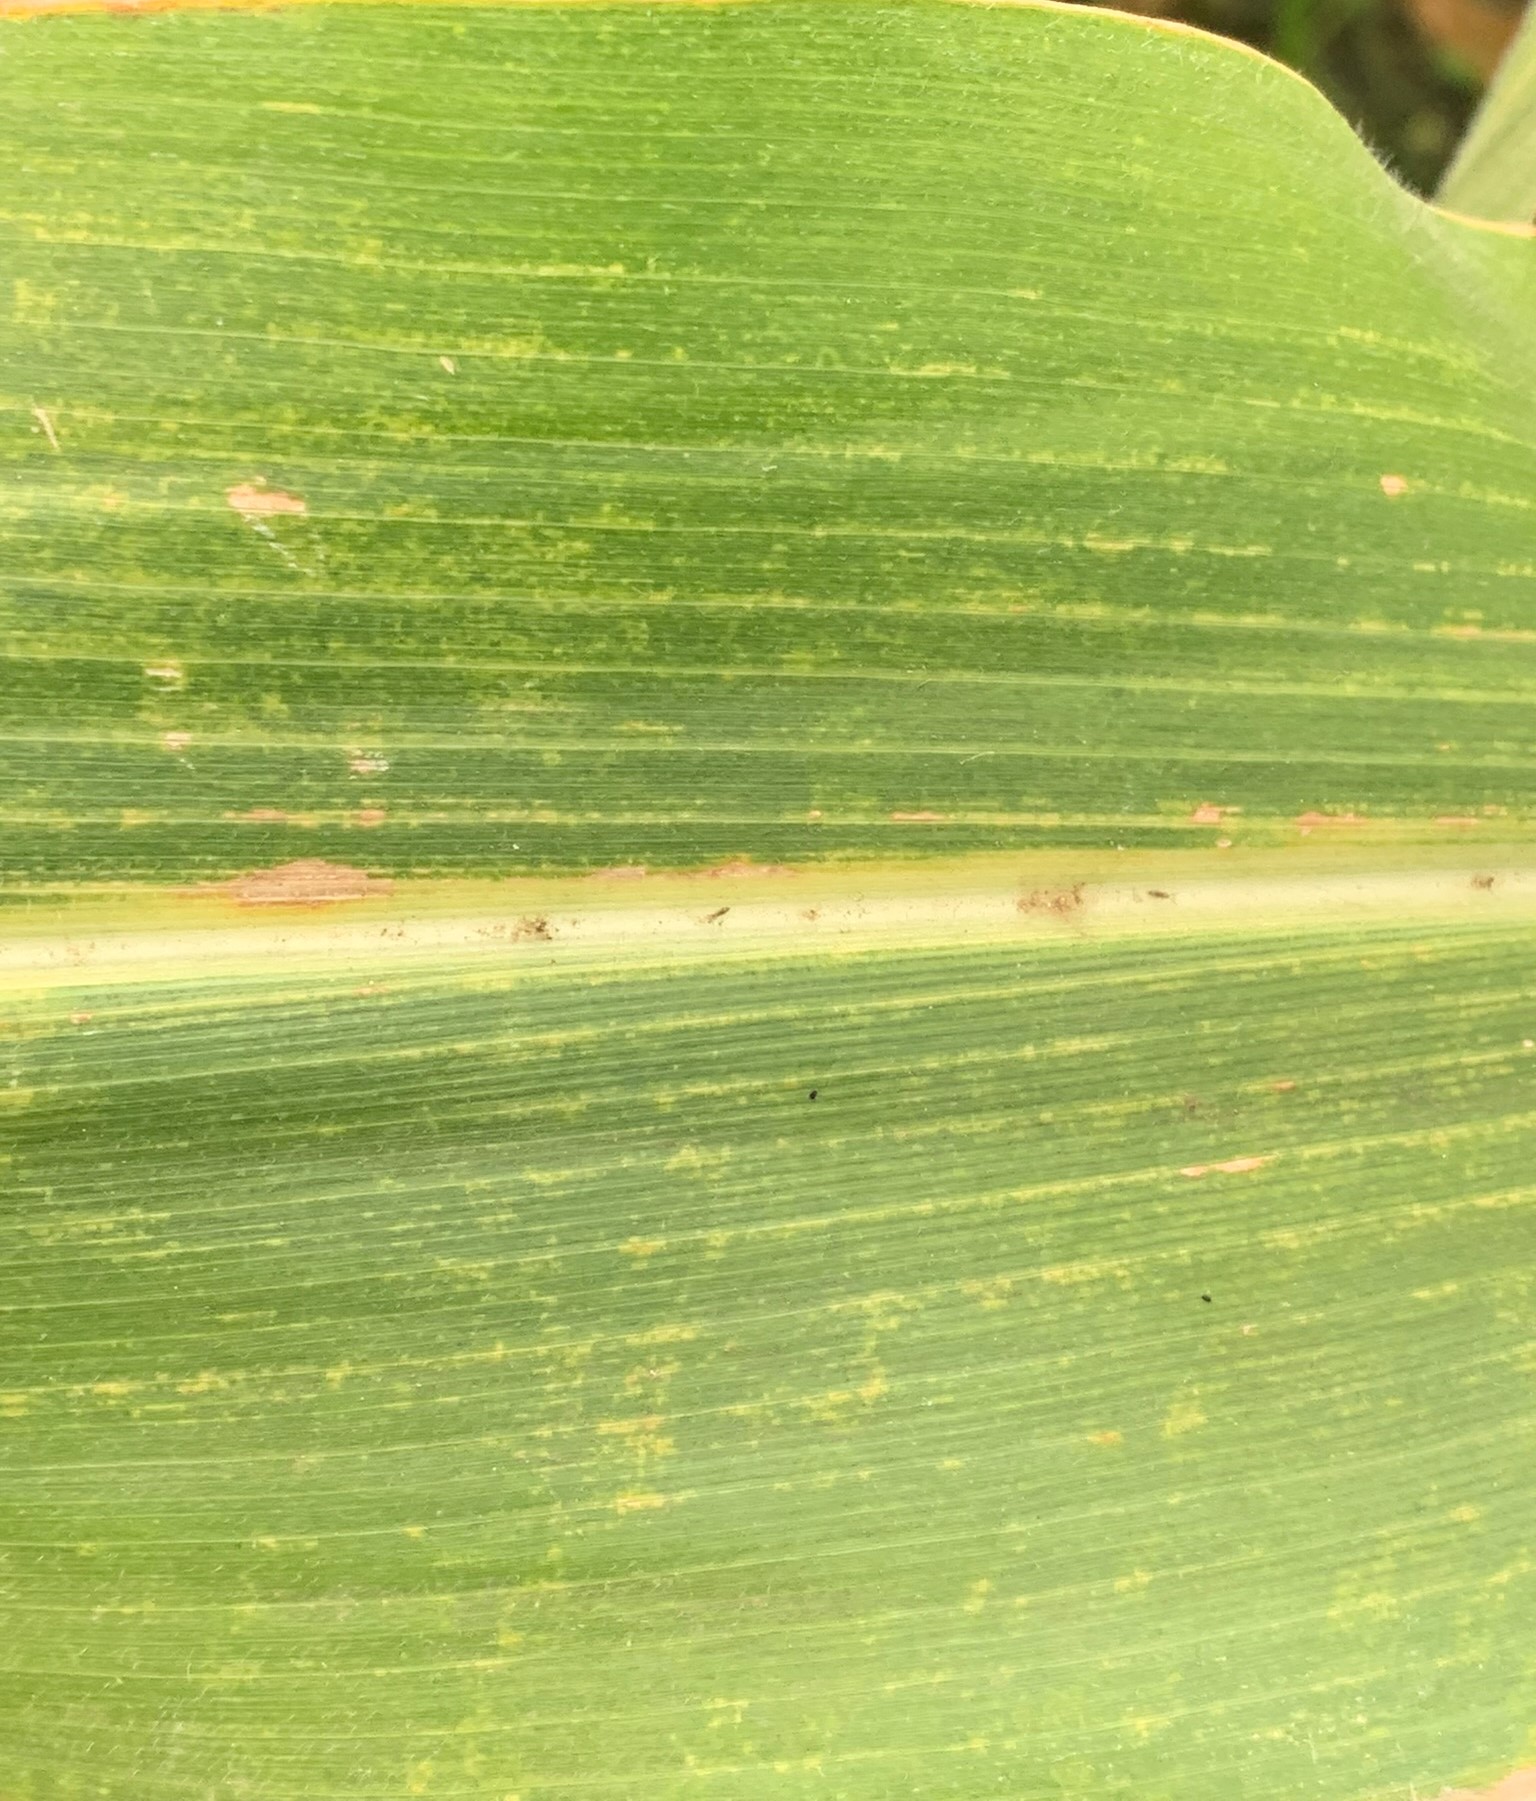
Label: MLN